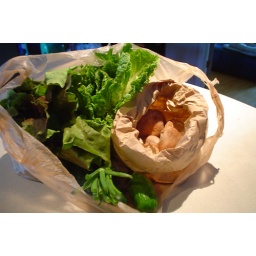
in the bag::romaine lettucecucumbers--little cute baby onesnappa cabbage mushrooms green onions.